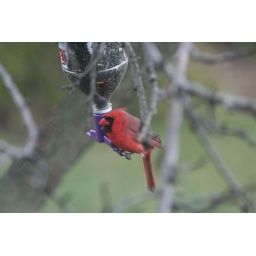
cardinal on pop bottle feeder in a pear tree